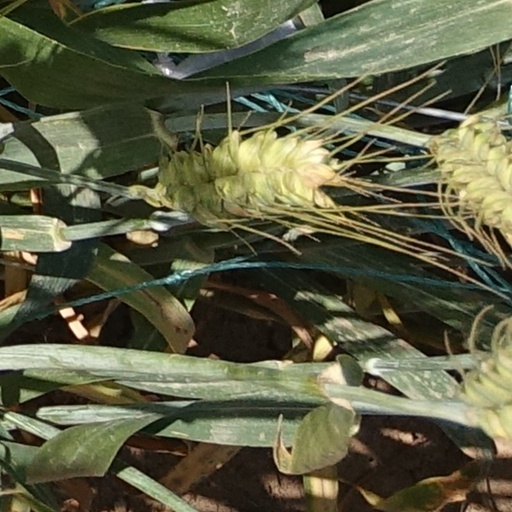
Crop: wheat